Musaeus of Athens

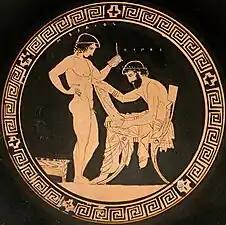
Linus teaches the letters to Musaeus on the "tondo" of a "kylix". Eretria Painter, "circa" 440/35 BC. Paris, Louvre.

Musaeus of Athens ("Mousaios") was a legendary Greek polymath, philosopher, historian, prophet, seer, priest, poet, and musician, said to have been the founder of priestly poetry in Attica. He composed dedicatory and purificatory hymns and prose treatises, and oracular responses.